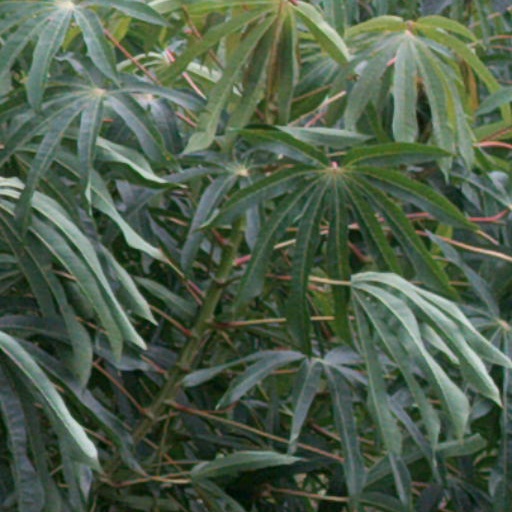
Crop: cassava